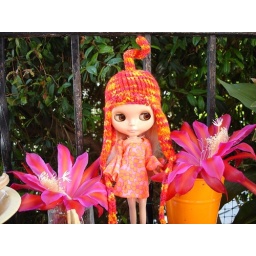
study in orange & pink